Leipomeles dorsata

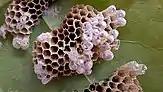
A piece of "L. dorsata" nest

"Leipomeles dorsata" nests are made of extremely thin material classified as paper. These nests may or may not have a petiole. If there is a petiole present it is covered in a sticky substance that protects the nest against ants, which are brood predators. The nests are a series of combs underneath the leaf, and may be fused. Generally, this species applies colored pulp to the outside of the nest, thought to be a method of camouflage.